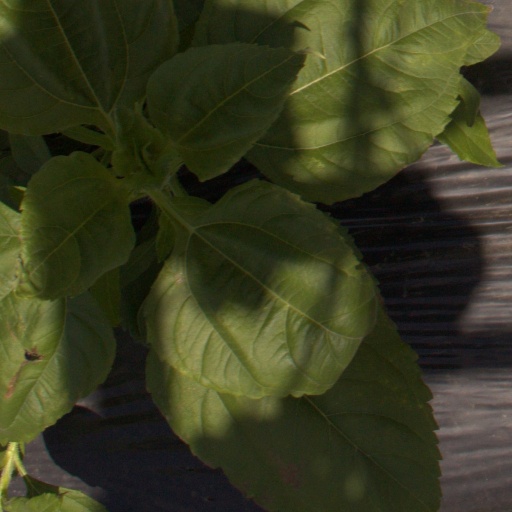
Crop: Jerusalem artichoke